Takeda Station (Kyoto)

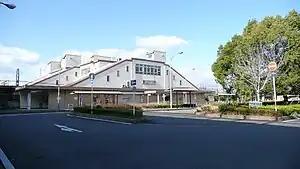
East side

is a railway station in Fushimi-ku, Kyoto, Japan. The station is managed by Kyoto Municipal Transportation Bureau which controls the municipal Karasuma Line subway.